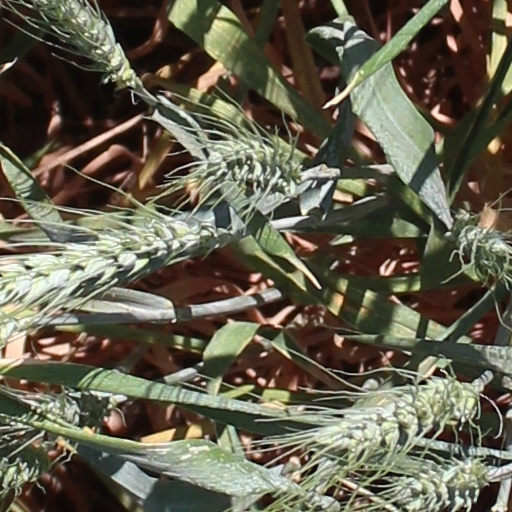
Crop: wheat